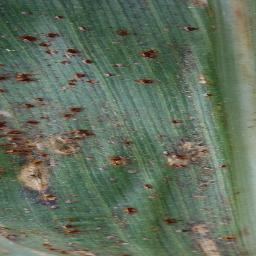
Label: Corn_(Maize)___Northern_Leaf_Blight